Architecture in modern Scotland

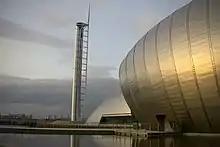
Glasgow Tower, Scotland's tallest tower, and the IMAX Cinema at the Glasgow Science Centre

Another solution adopted in Scotland was the building of new towns like Glenrothes (1948) and Cumbernauld (1956), designed to take excess population from the cities. These used a new low, dense pattern of community design, with terraced cottages and low flats. Cumbernauld was praised for its architecture when first built, but the uncompleted centre and the layout of the town in general, were receiving heavy criticism by the twenty-first century: its modernist architecture described by one resident as "the lego fantasy of an unhappy child". The brutalist tendency in comprehensive Scottish urban planning would be derided by critics for its "tabula rasa planning" and "architect's arrogance".